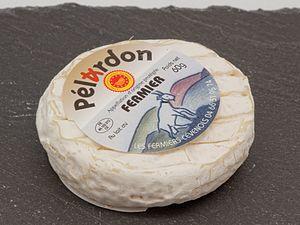
La cuisine cévenole et gardoise offre une très grande variété de mets issus de terroirs très différenciés.